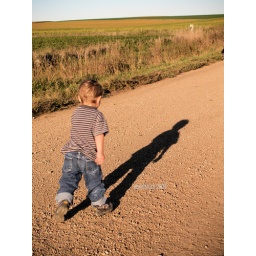
Our youngest son running down the gravel road by our house